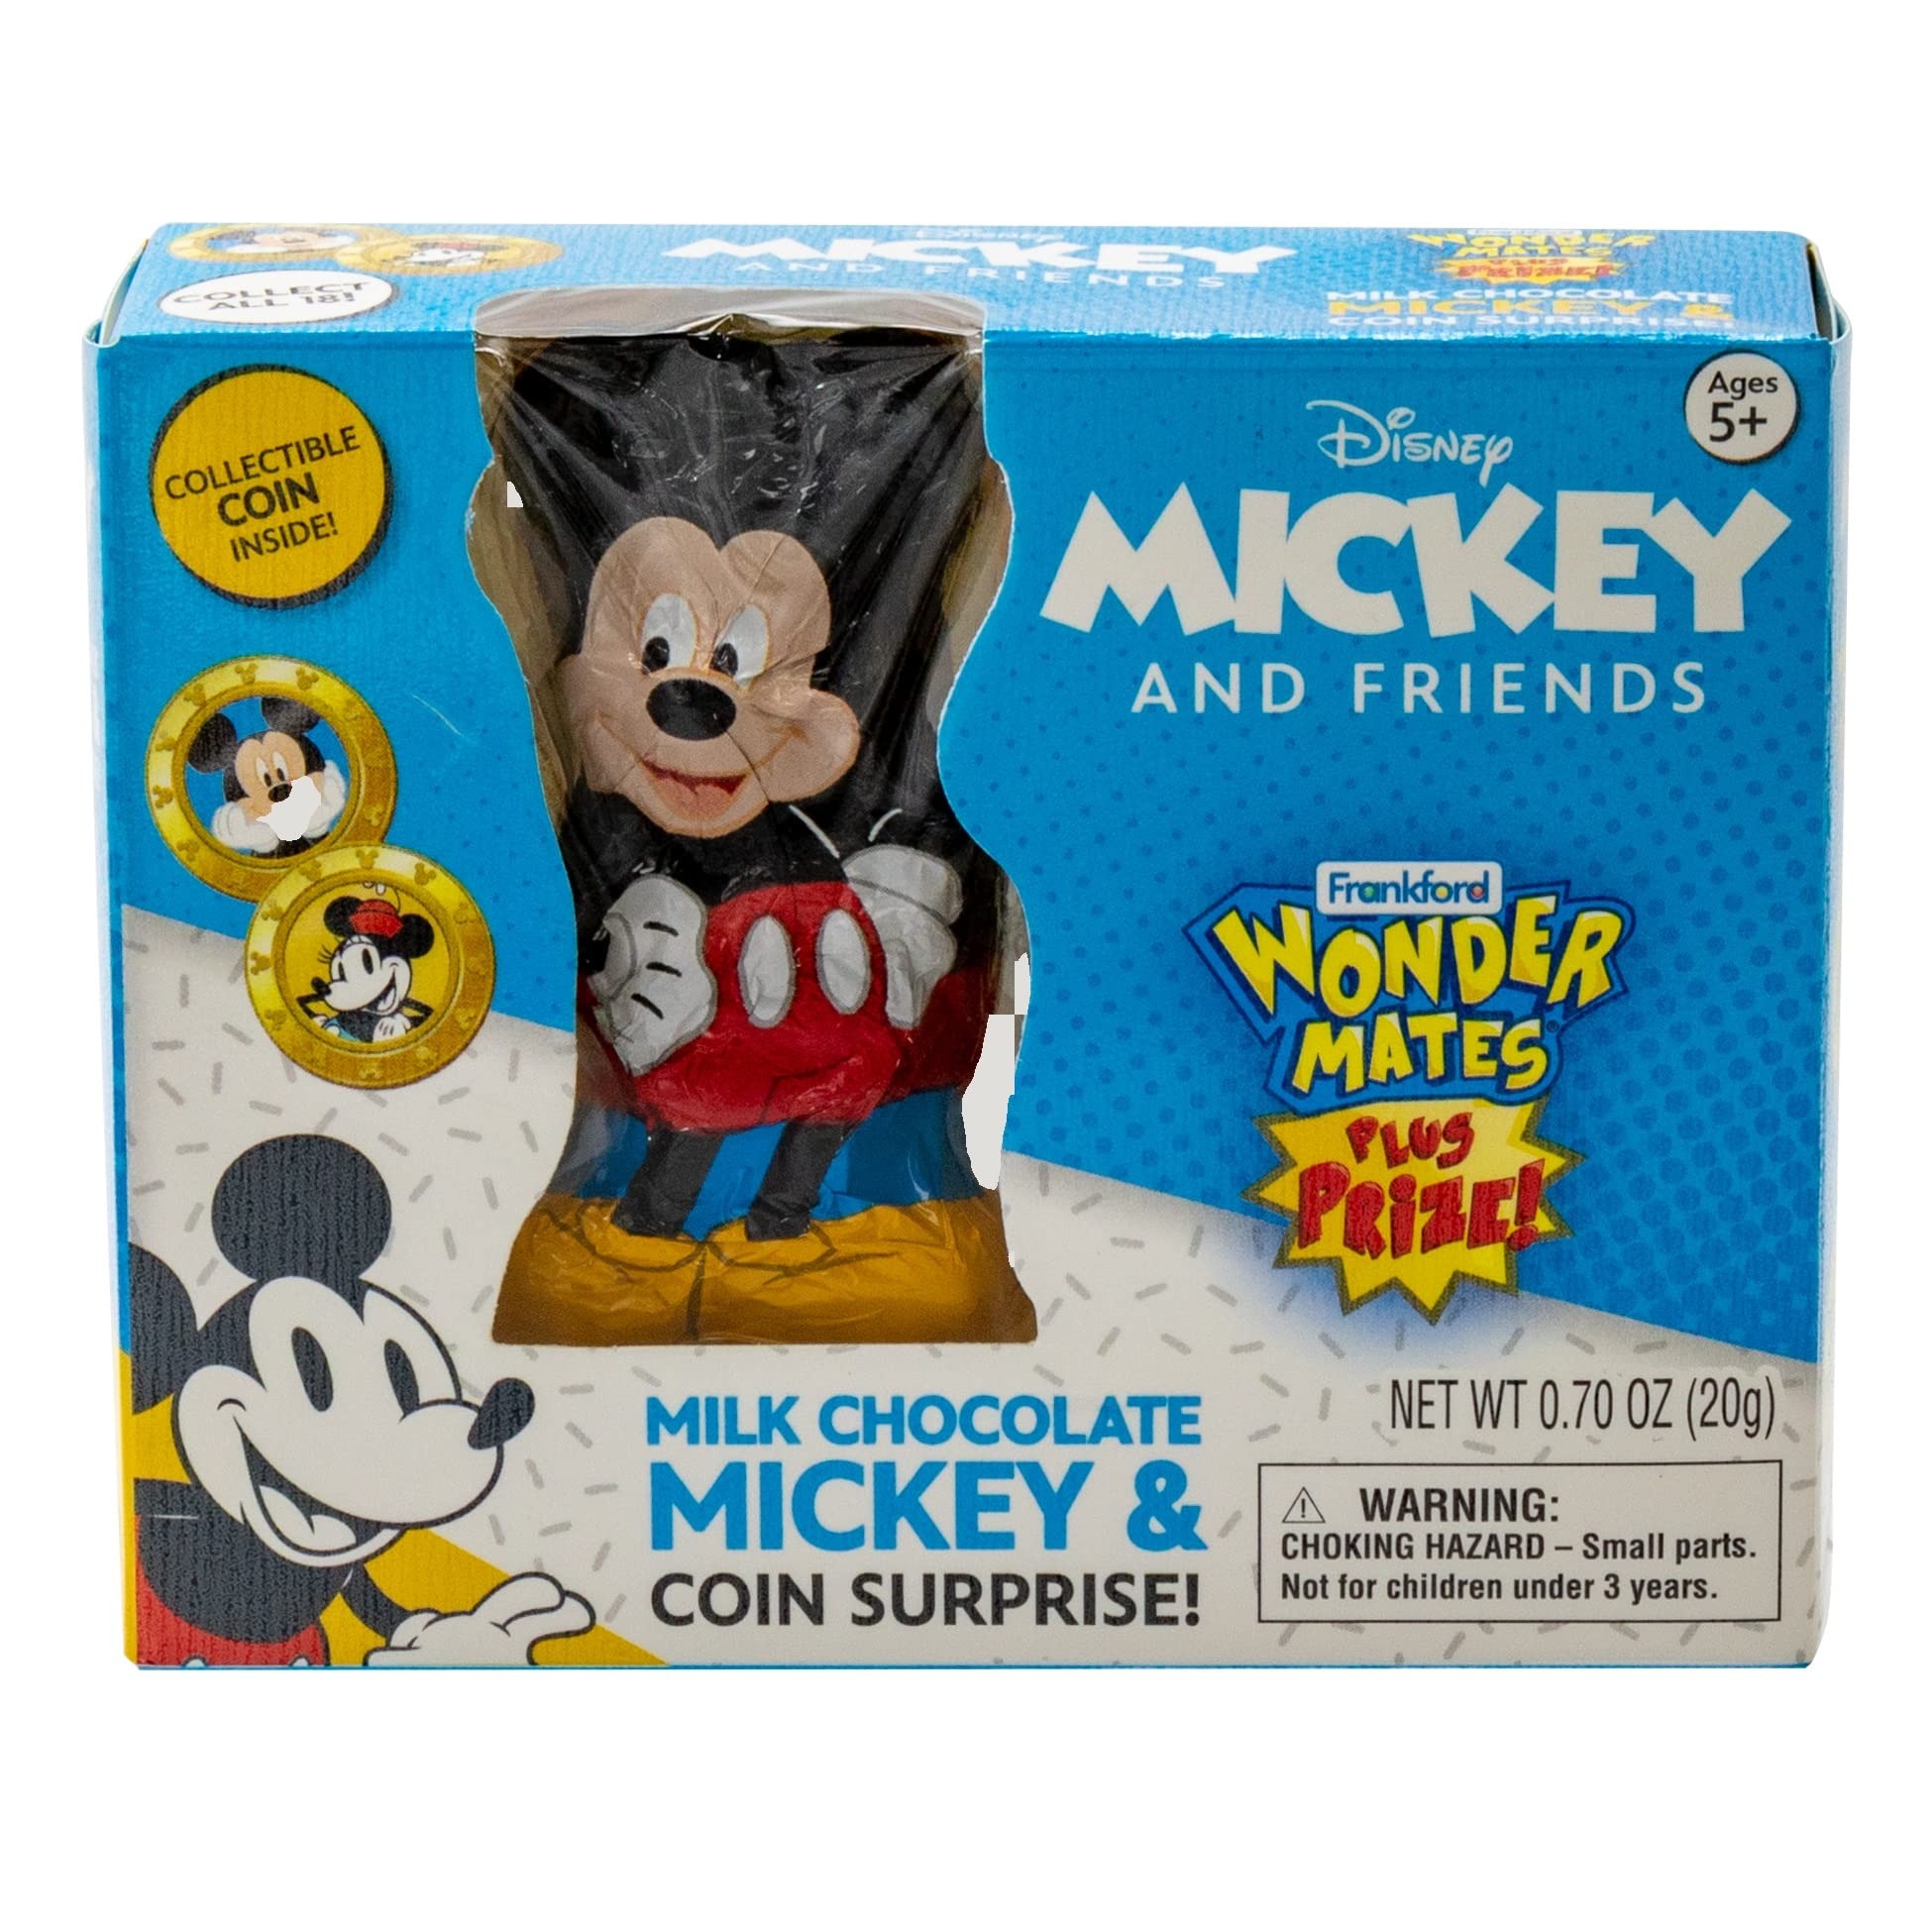
Item Name: Frankford Mickey and Friends Wonder Mates Milk Chocolate Candy & Coin Surprise,0.70 Ounce Box - 7 Count Display Box
Bullet Point 1: Introducing Wonder Mates Plus Prize featuring Mickey Mouse and friends!
Bullet Point 2: Each box contains a hollow milk chocolate character & a collectible coin surprise.
Bullet Point 3: Wonder Ball Plus Prize Super Mario Hollow milk chocolate ball filled with character shaped candy & includes a collectable prize coin.
Bullet Point 4: This sweet milk chocolate Mickey is perfect for a Disney lover. It comes with a foil wrapped Mickey Mouse and inside is a collectable coin too! Each box is .70 ounces.
Bullet Point 5: Flavor name: Milk-Chocolate
Product Description: Ages 5+. Collectible coin inside! Milk chocolate and coin surprise in each box! Wonder mates plus prize! www.frankforcandy.com. www.disney.com. Comments? Call 1-800-735-4979 EXT. 22. Chocolate from Belgium. Made in China.
Value: 7.0
Unit: Count

Price: 2